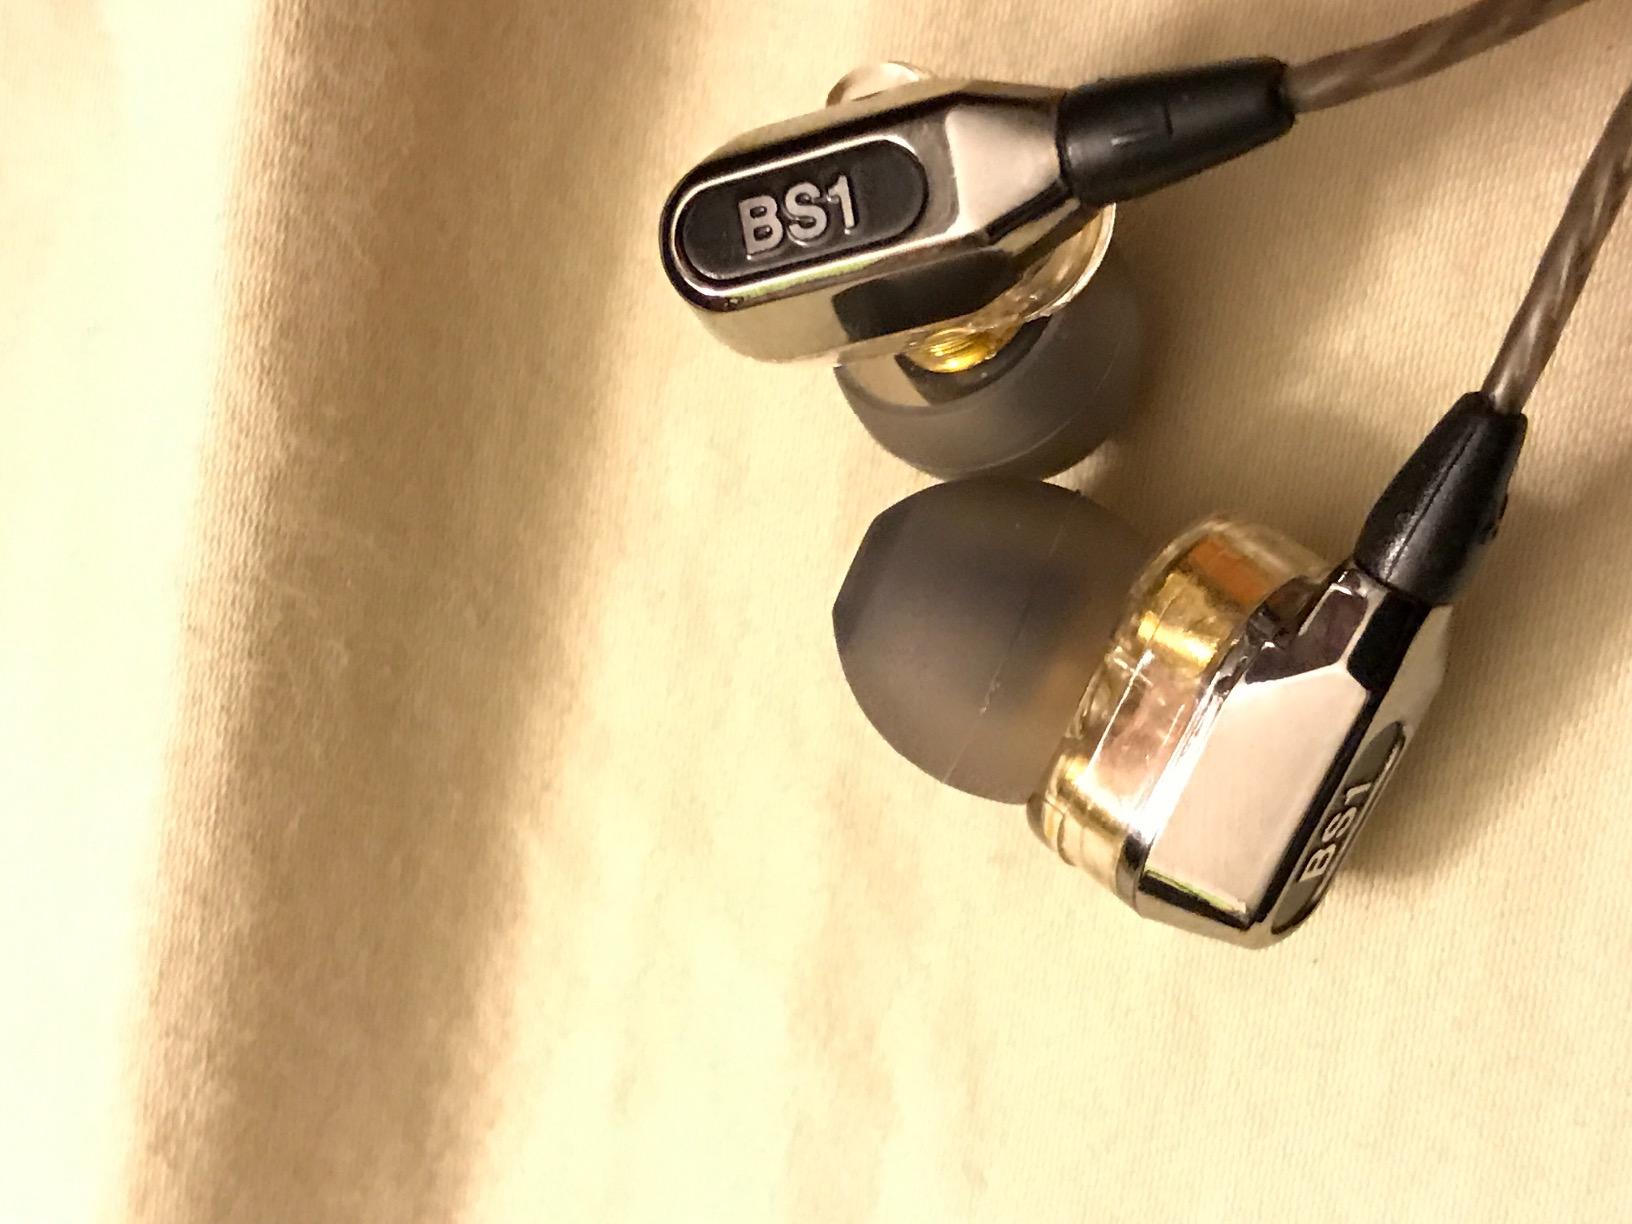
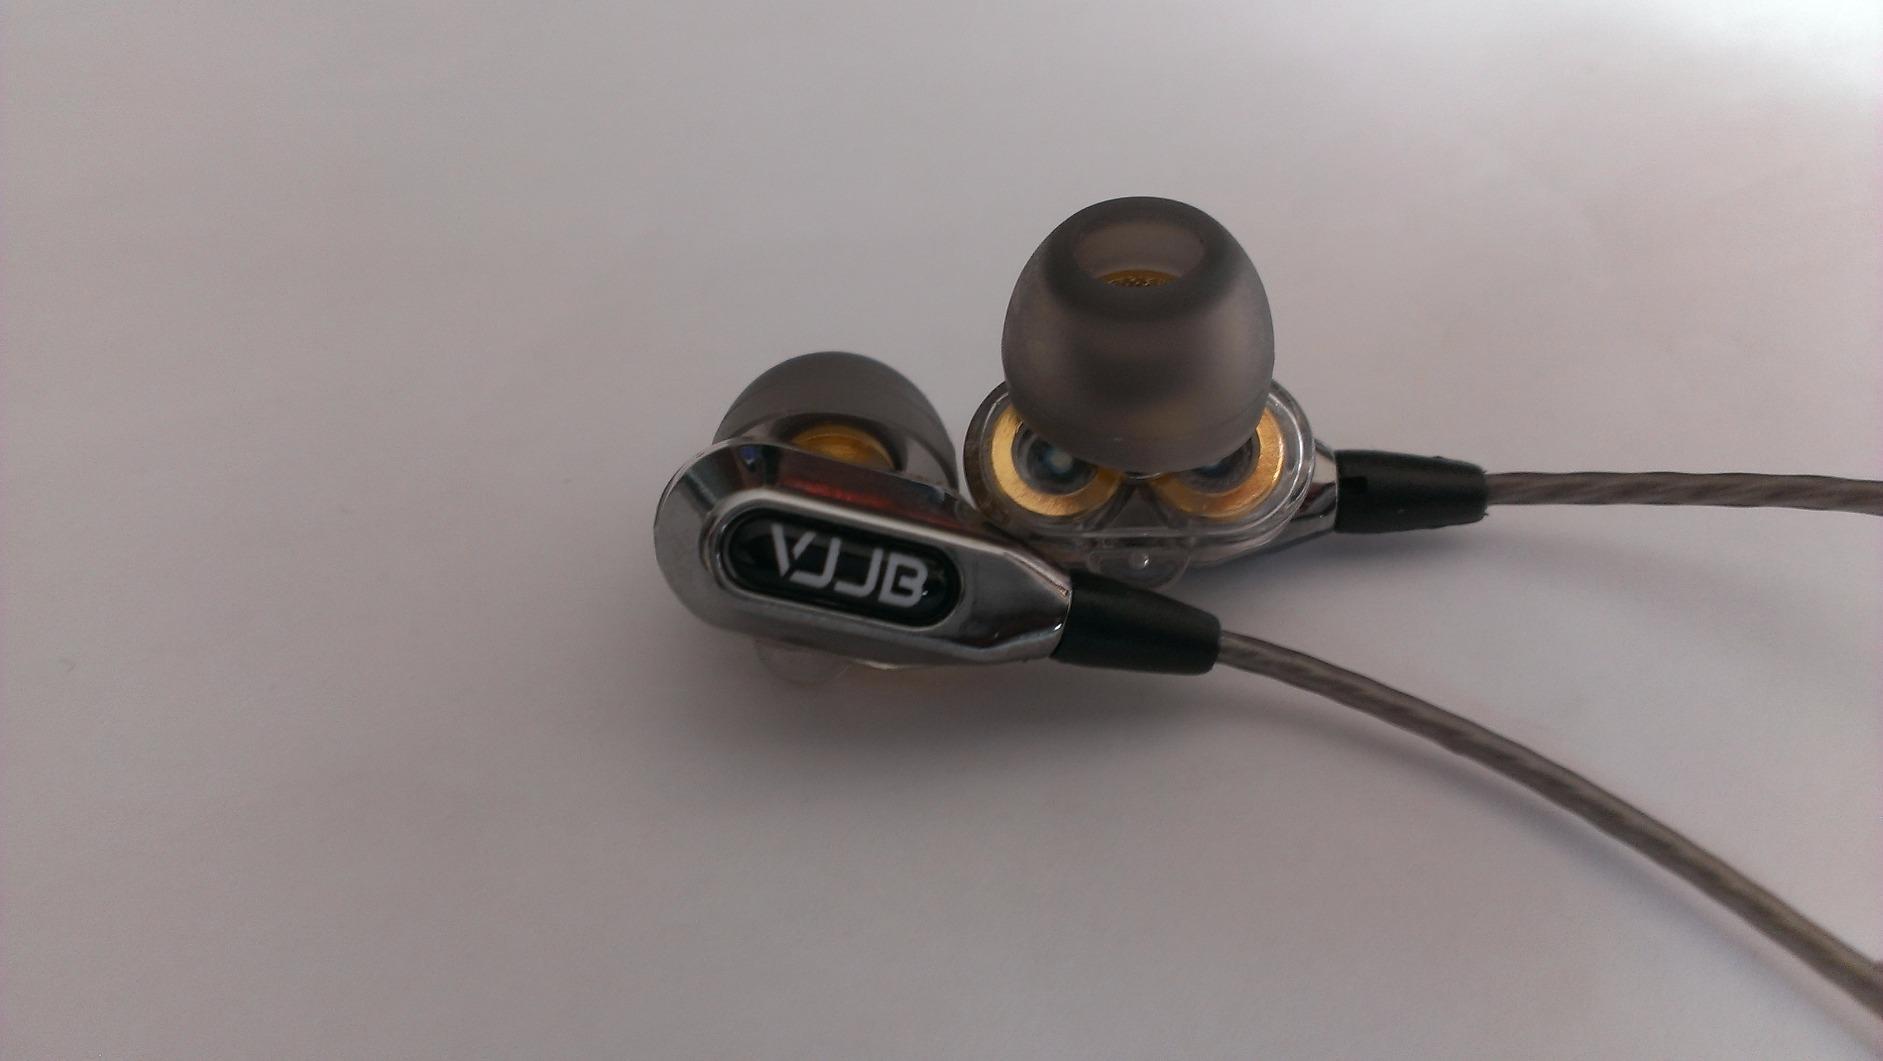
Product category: headphones
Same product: yes